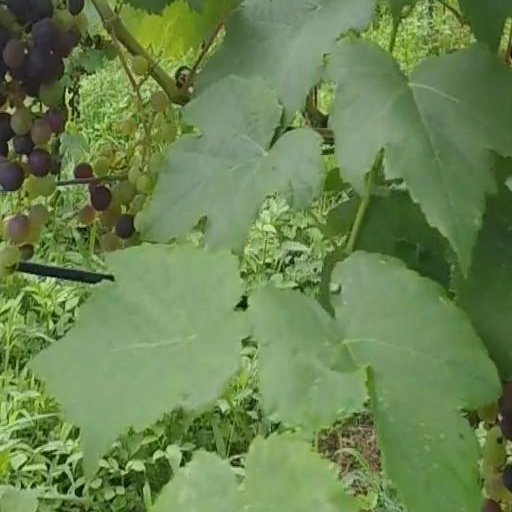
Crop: grape